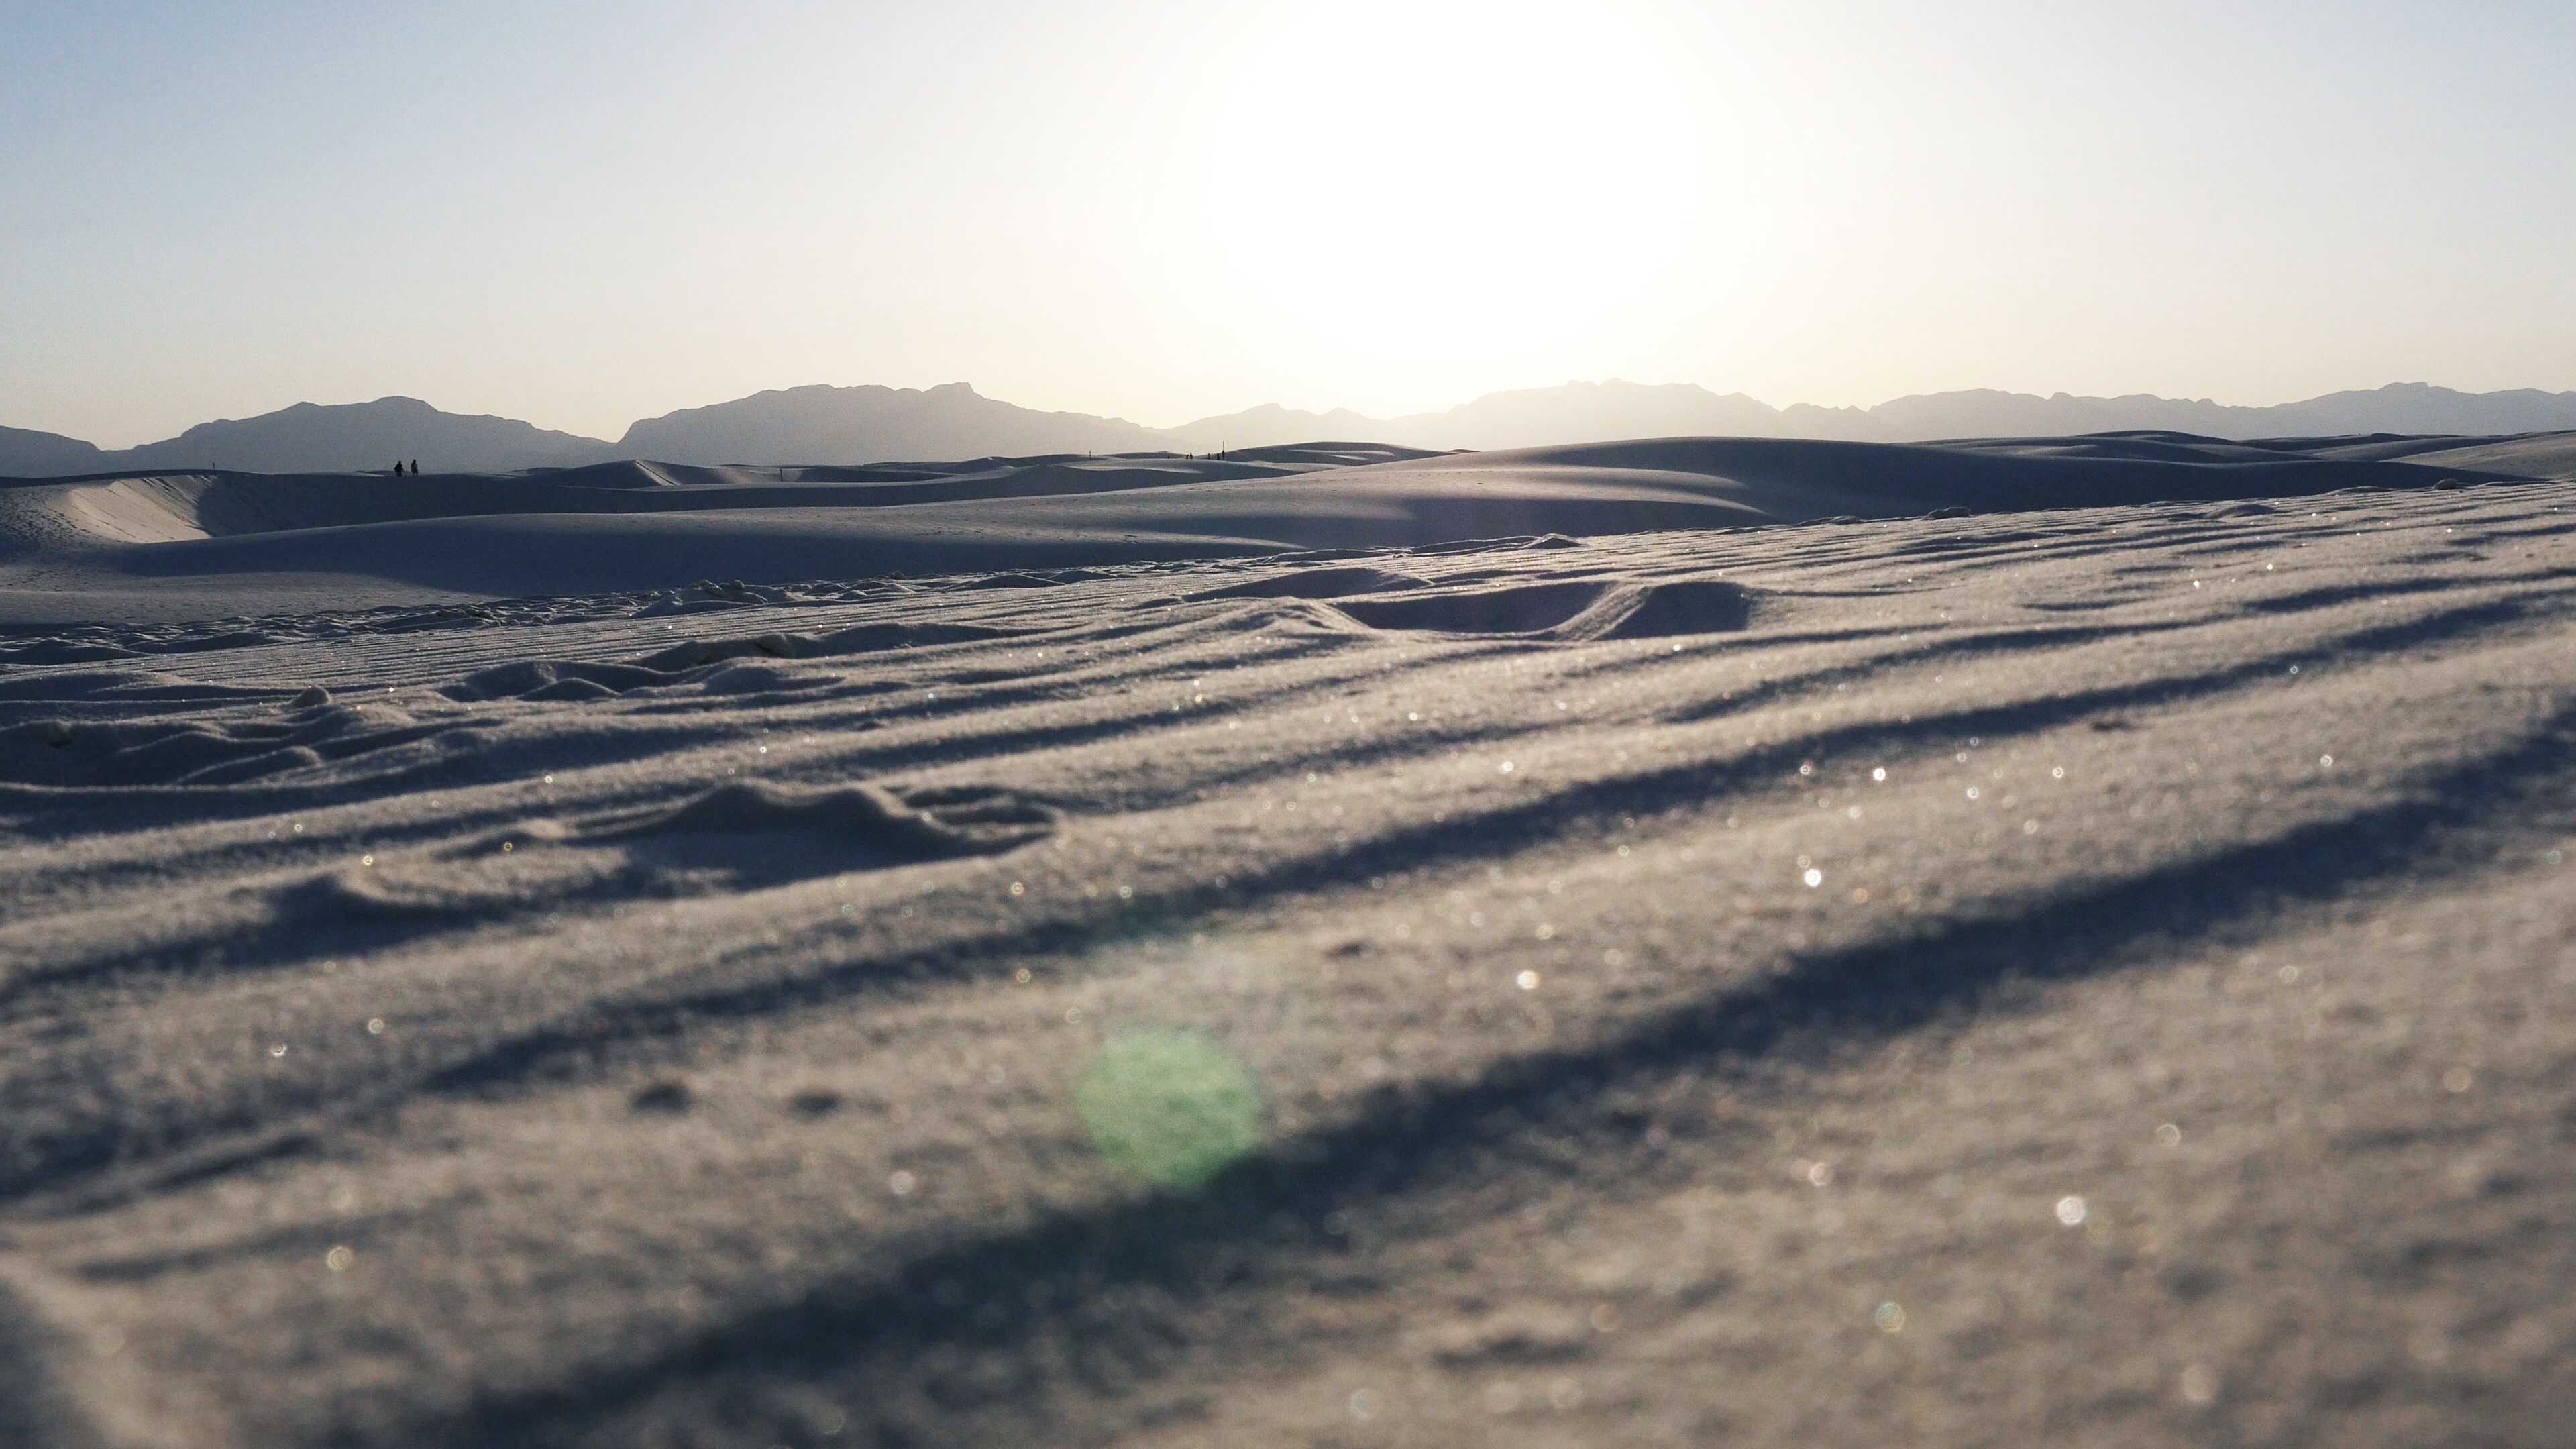
landscape, sea, sand, horizon, snow, sunlight, morning, desert, dune, plain, plateau, habitat, landform, mudflat, natural environment, geographical feature, aeolian landform